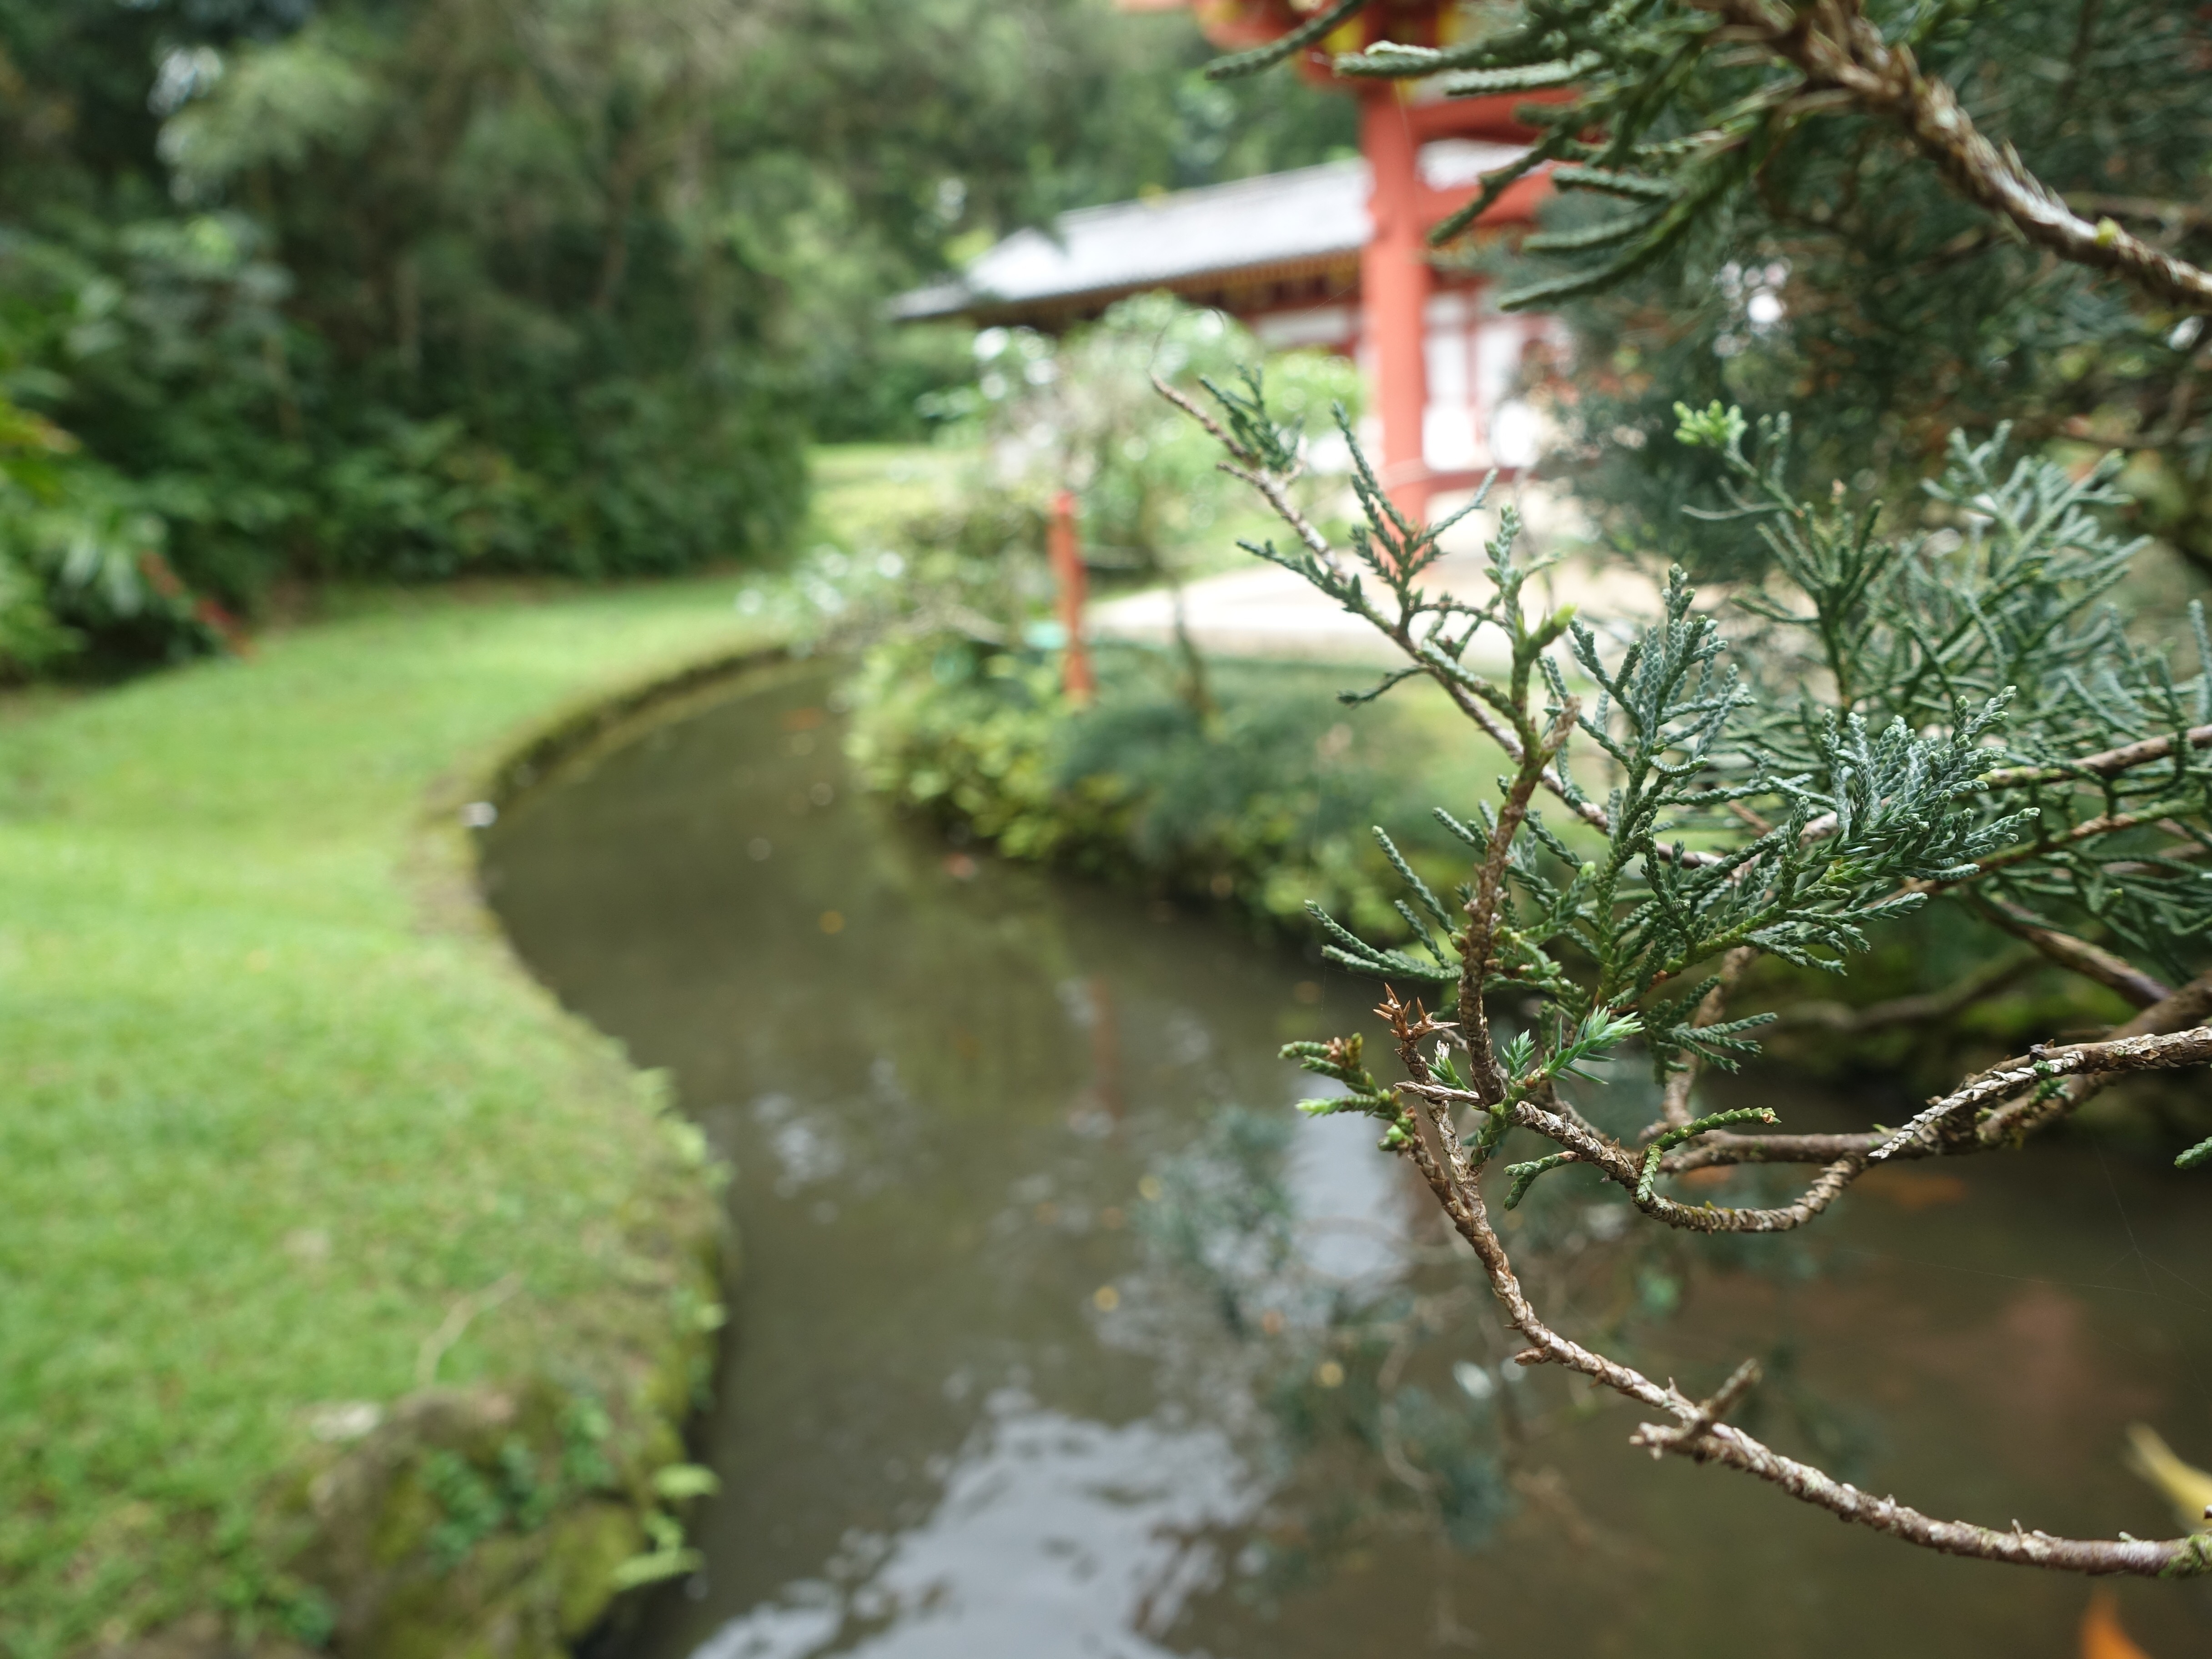
tree, branch, flower, pond, botany, garden, spruce, woody plant